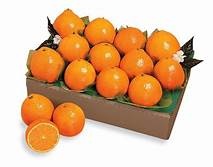
Label: mandarine